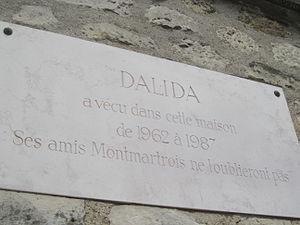
La plaque a été posée par les amis de Montmartre de la chanteuse Dalida.